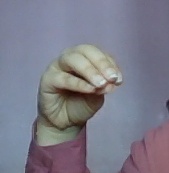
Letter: ha